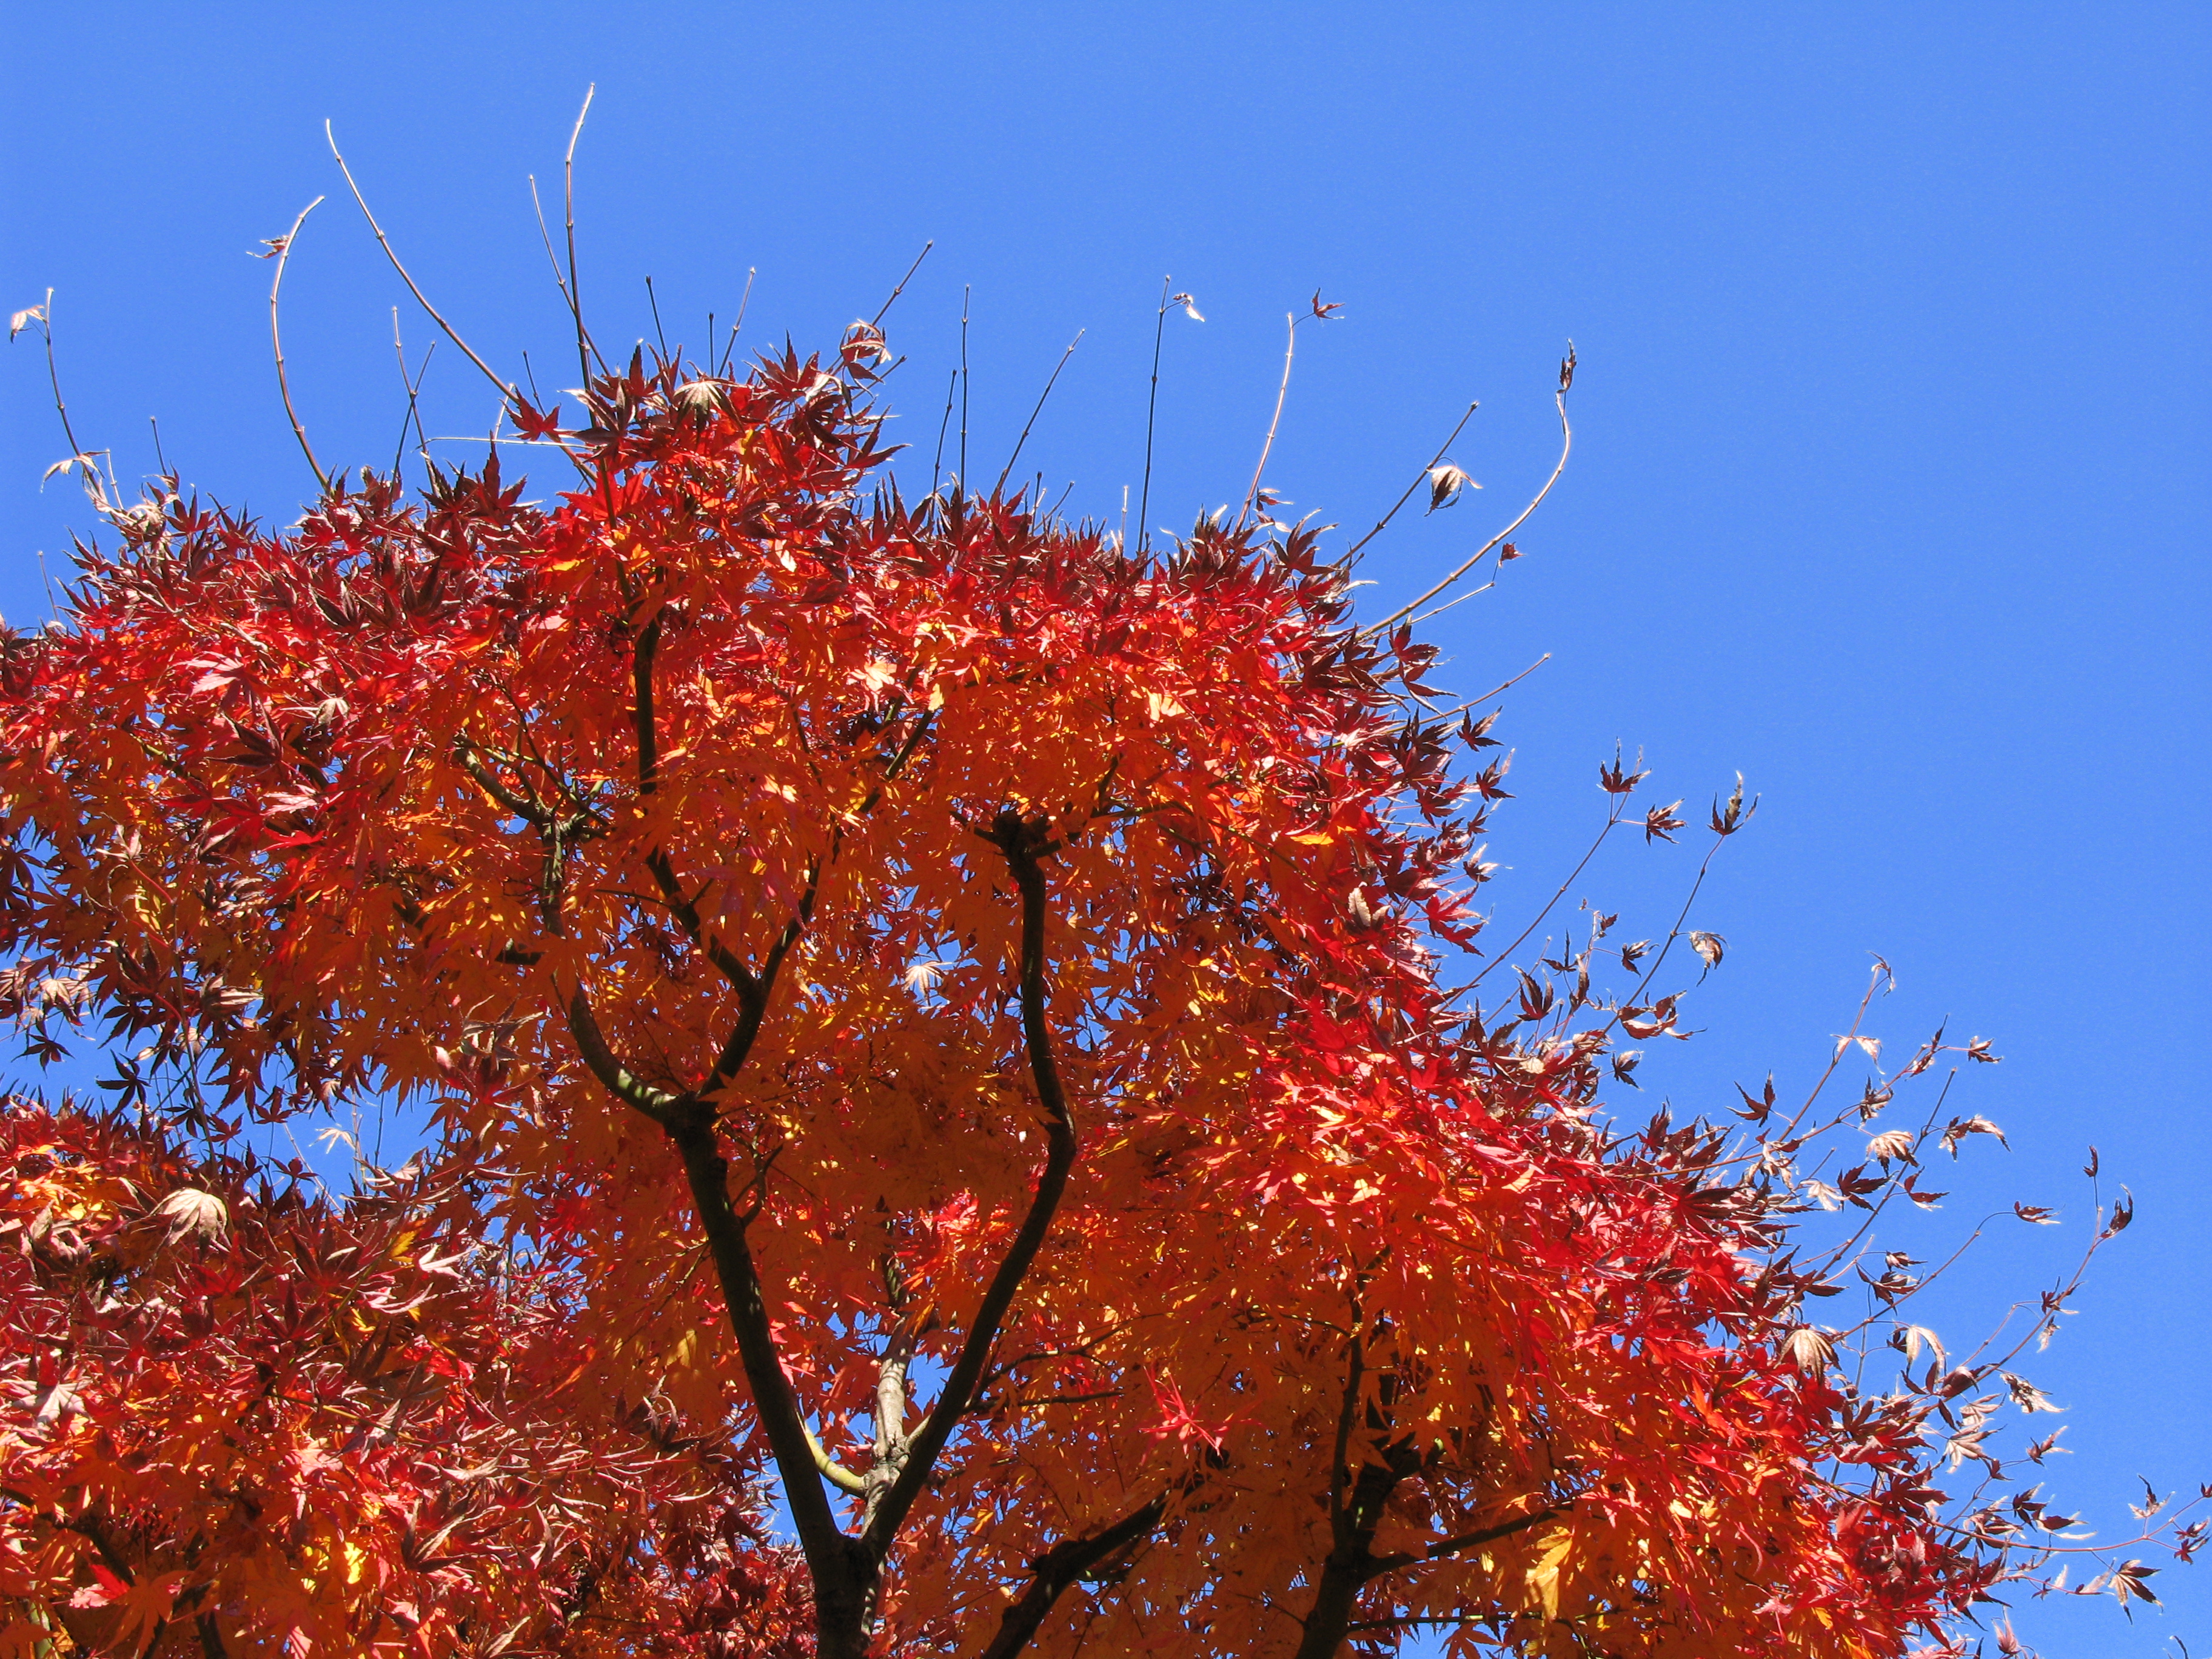
tree, branch, plant, sunlight, leaf, flower, frost, high, red, autumn, season, maple tree, hires, hi, res, powershotg7, canong7, flowering plant, woody plant, land plant